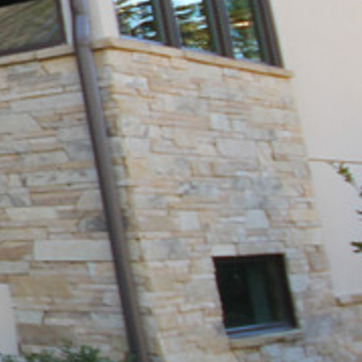
Material: stone